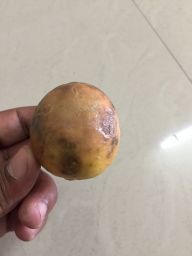
Fruit: Lime
Quality: Bad